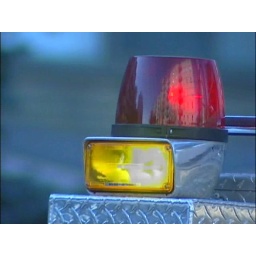
Although it's not the building being investigated, I thought the reflection in the red strobe was neat.